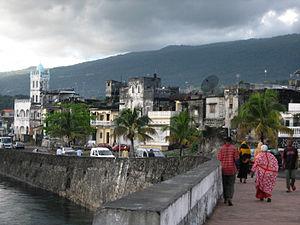
Dans le port de Moroni, Grande Comore
Moroni est la capitale de l'Union des Comores et chef-lieu de la préfecture de Moroni-Bambao, sur l'île de Grande Comore, elle a une population d'environ 111 329 habitants en 2016.